Federation Square

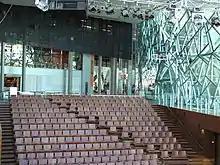
The Edge Theatre seating.

The Edge theatre is a 450-seat space designed to have views of the Yarra River and across to the spire of The Arts Centre. The theatre is lined in wood veneer in similar geometrical patterns to other interiors in the complex. The Edge was named "The BMW Edge" until May 2013, when a new sponsorship deal with Deakin University caused it to be renamed "The Deakin Edge" until 2021.